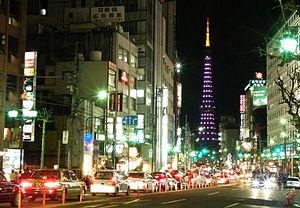
Nuit à Roppongi, Tokyo au Japon. 日本語: 六本木、外苑東通りより東京タワーを望む
Roppongi est un district de l'arrondissement de Minato de la ville de Tokyo, au Japon. Il est connu par sa vie nocturne et la présence de touristes étrangers et expatriés, bien que la majorité des visiteurs soient japonais. Il est situé dans la portion sud du cercle décrit par la ligne circulaire Yamanote, au sud d'Akasaka et au nord de Azabu.